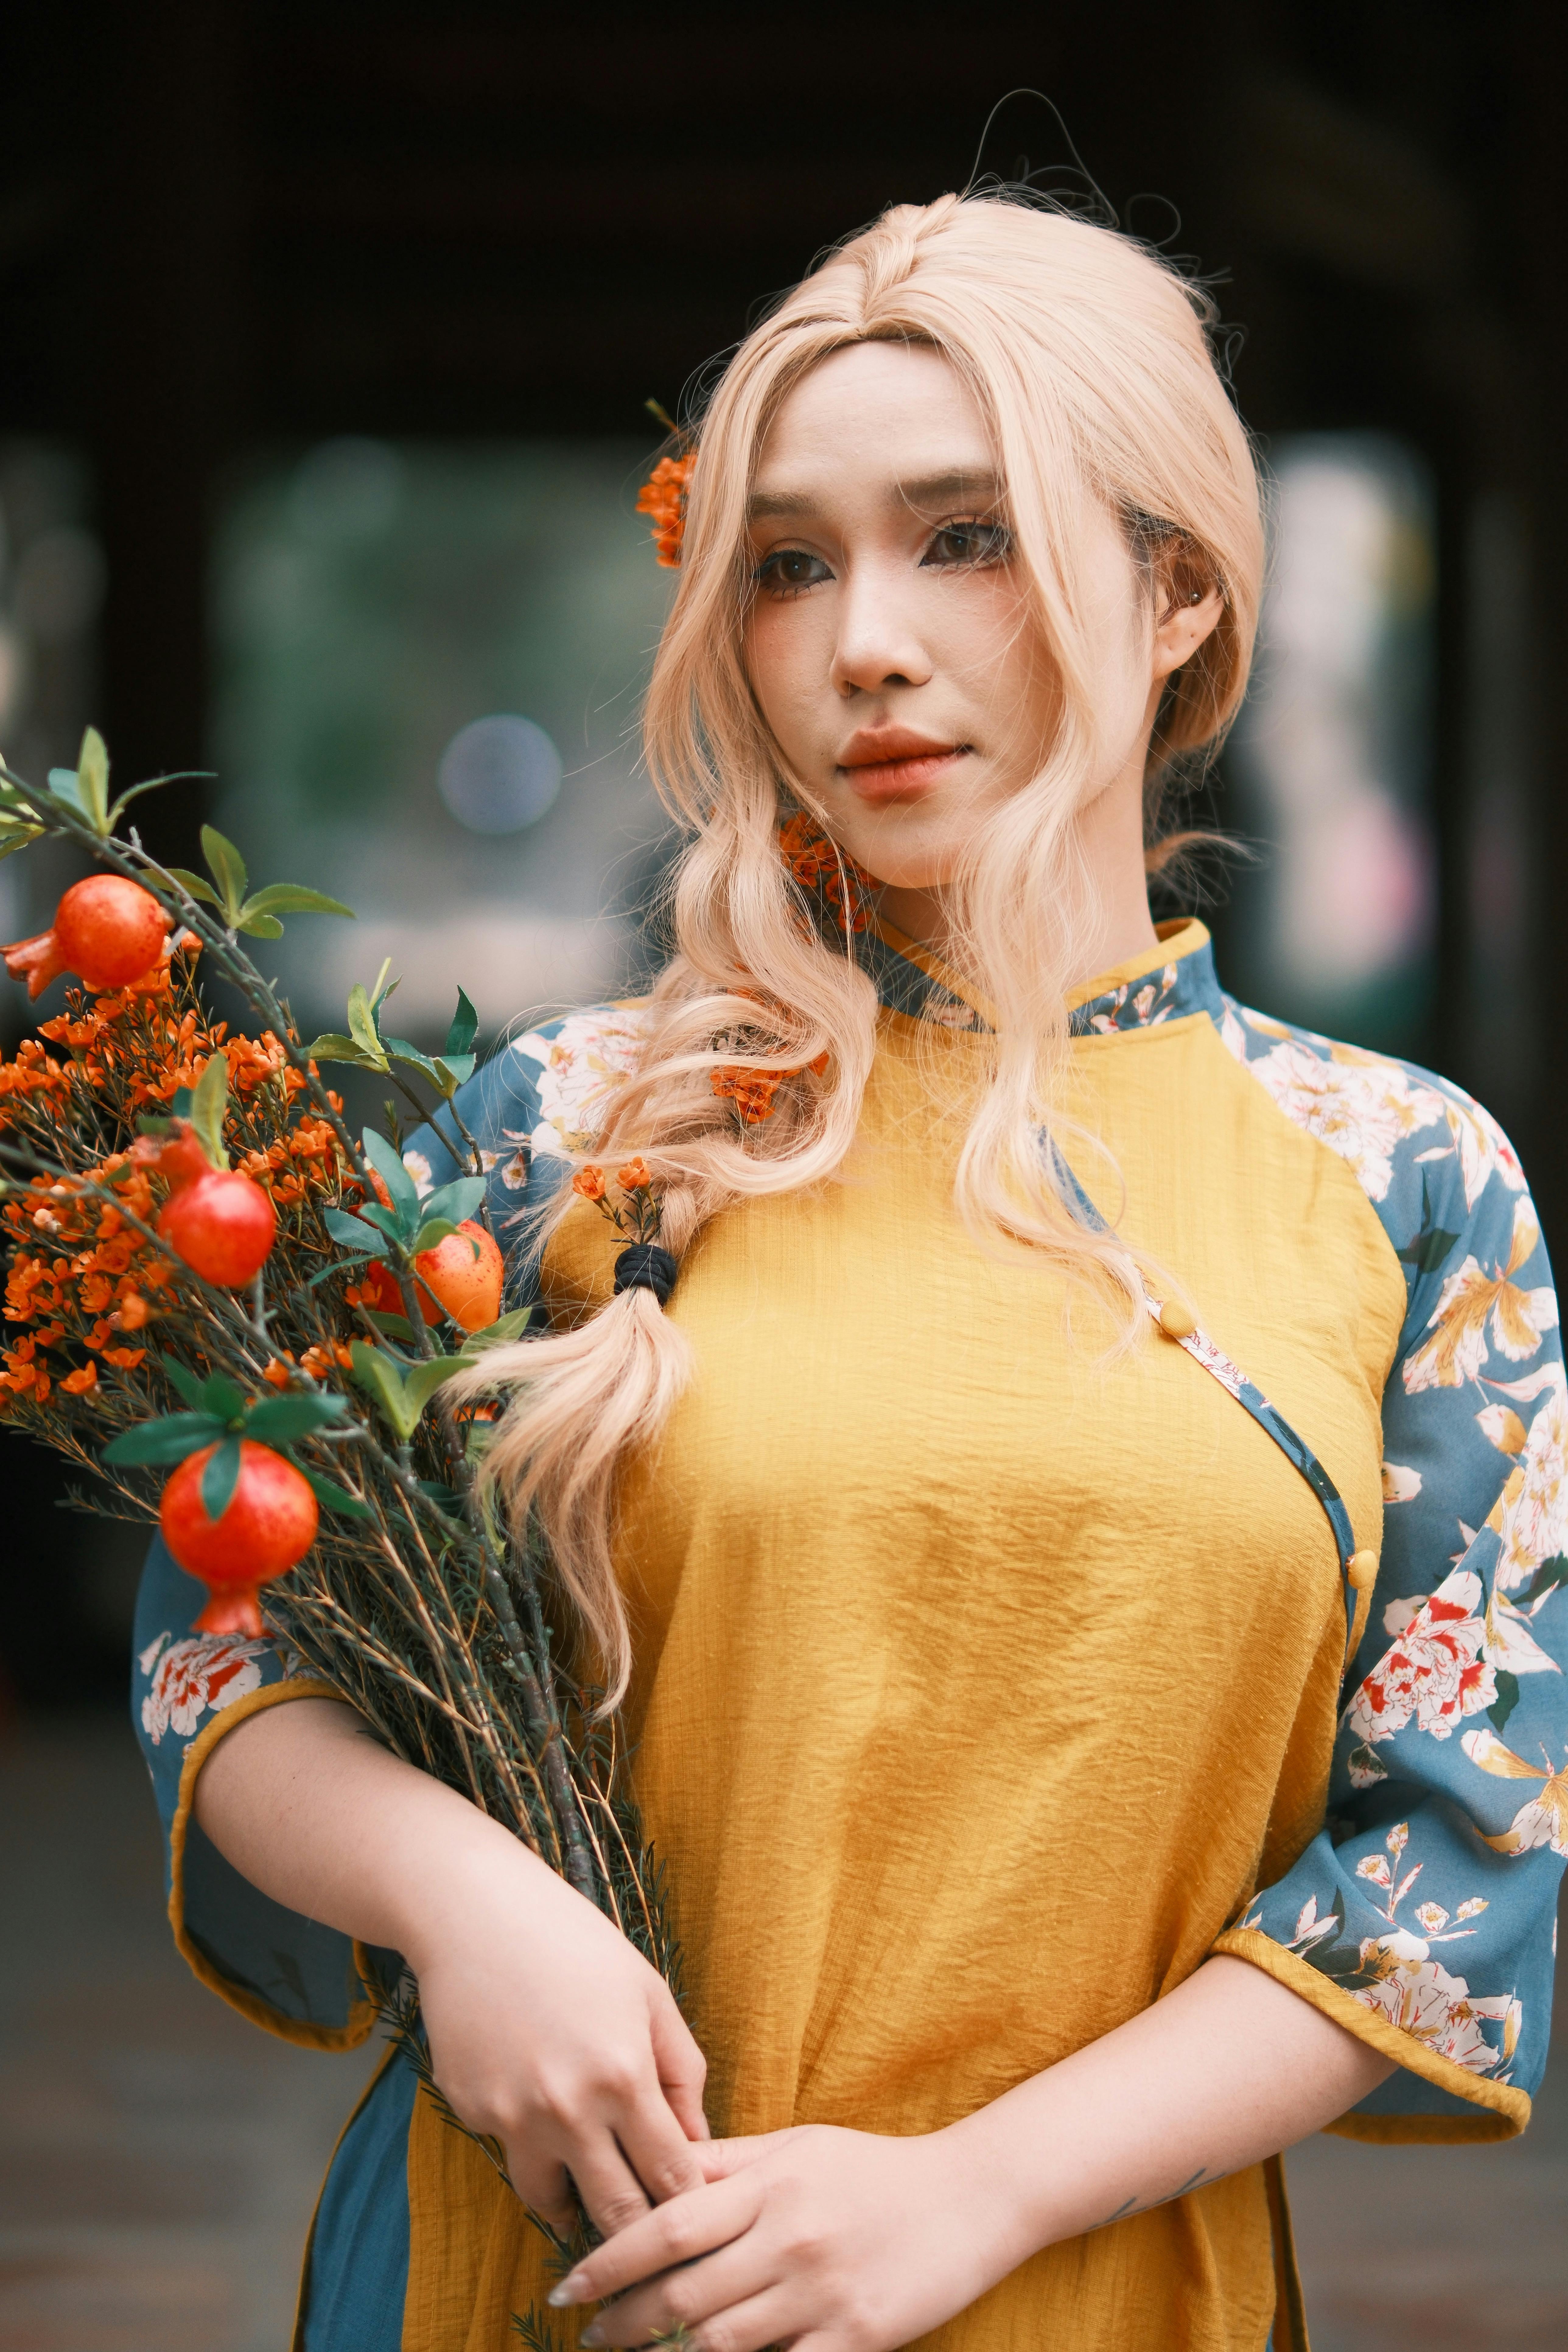
woman, yellow, dress, People in nature, model, long hair, photo shoot, fashion model, portrait photography, One piece garment